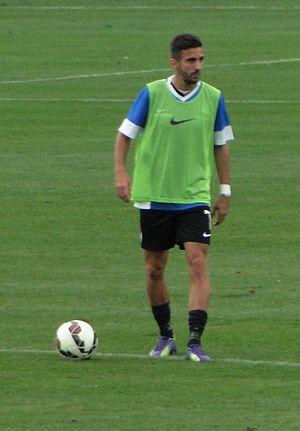
Marco D'Alessandro, né le 17 février 1991 à Rome, est un footballeur italien qui évolue comme milieu de terrain axial au Benevento Calcio.